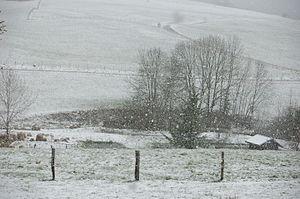
Une tempête de neige aux Alliés (Doubs, 25).
Les Alliés est une commune française située dans le département du Doubs, en région Bourgogne-Franche-Comté.